Alla luce del sole

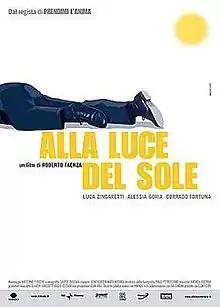

Alla luce del sole ("By the Light of Day", also known as "Come Into the Light" and "In the Light of the Sun") is a 2005 Italian biographical drama film directed by Roberto Faenza.